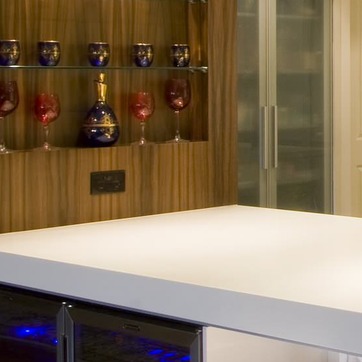
Material: wood